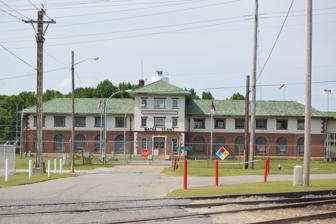
Building: Elizabeth City Water Plant
Country: United States of America
Year built: 1926
Historic water plant in North Carolina, US United States historic place Elizabeth City Water Plant U.S. National Register of Historic Places Main building Show map of North Carolina Show map of the United States Location N. end of Wilson St., 100 block, Elizabeth City, North Carolina Coordinates 36°18′45″N 76°13′31″W / 36.31250°N 76.22528°W / 36.31250; -76.22528 Area 10 acres (4.0 ha) Built 1926 ( 1926 ) , c. 1935 Architect William C. Olsen Architectural style Mission/spanish Revival MPS Elizabeth City MPS NRHP reference No. 94000082 Added to NRHP March 4, 1994 Elizabeth City Water Plant is a historic municipal water plant located at Elizabeth City , Pasquotank County, North Carolina . The complex includes the contributing Elizabeth City Water Plant Building, Coagulation Basin (1926), Raw Water Pump House (c. 1935), the Circular Finished Water Reservoir (1926), and the Raw Water Reservoir (c. 1935).  The Elizabeth City Water Plant Building is a Mission Revival style brick building sheathed in stucco and built in 1926.  It consists of a projecting three-bay three-story central pavilion flanked on each side by identical two-story blocks.  It is topped by a broad hipped roof covered by green clay tiles. It was listed on the National Register of Historic Places in 1994. References